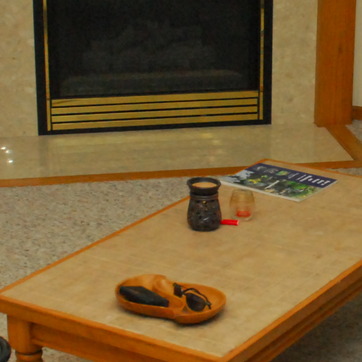
Material: carpet